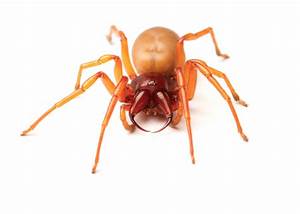
Label: ragno